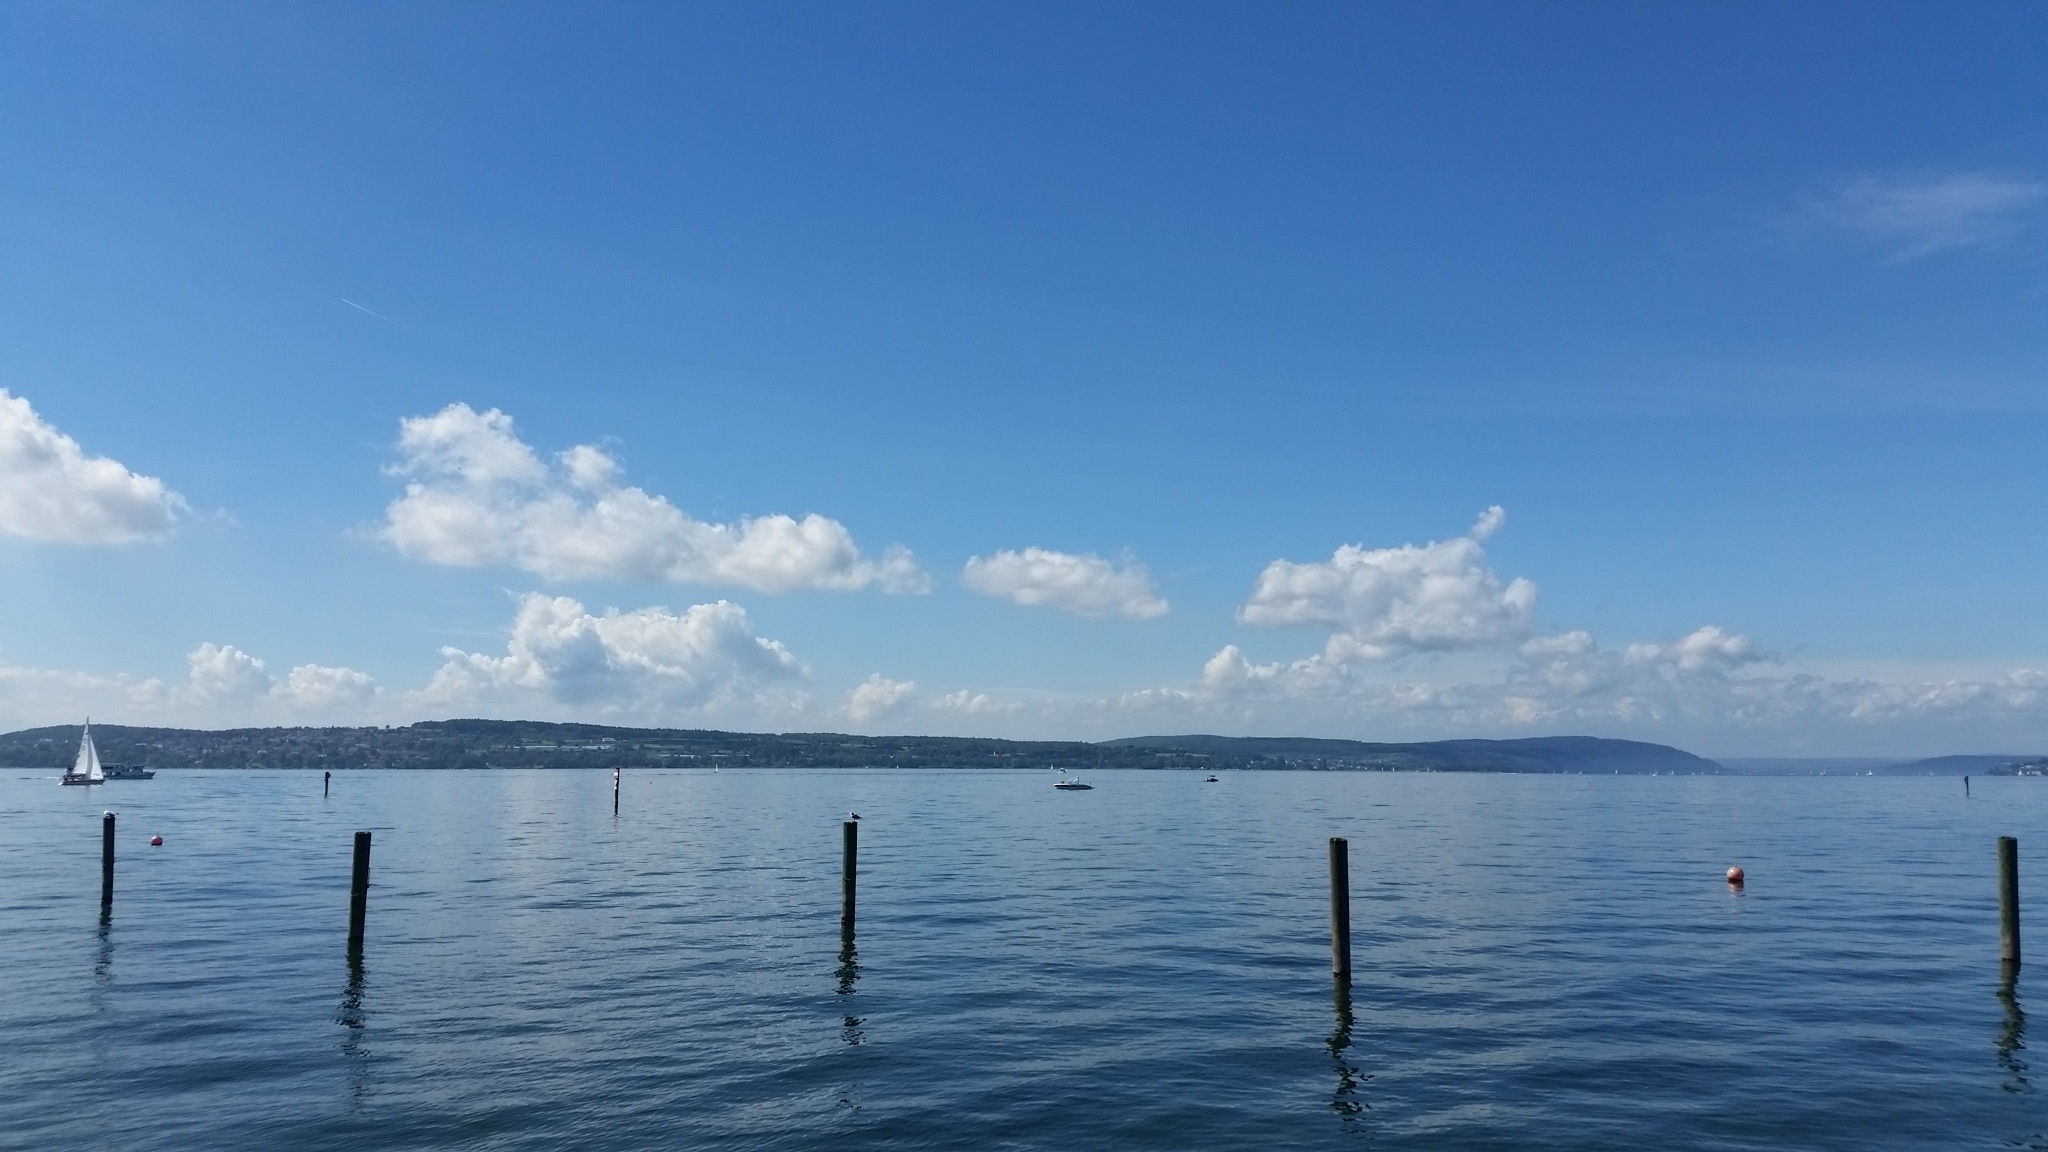
landscape, sea, coast, water, nature, ocean, horizon, dock, cloud, sky, shore, lake, summer, dusk, reflection, vehicle, bay, marina, reservoir, body of water, blue sky, clouds, boating, outlook, loch, lake constance